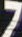
Number: 7